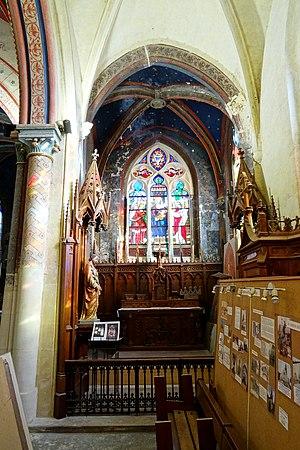
Intérieur de l'église - voir le titre du fichier.
L’église Saint-Maclou est une église catholique paroissiale située à Conflans-Sainte-Honorine, en France. Ses parties les plus anciennes remontent au deuxième et troisième quart du XIIᵉ siècle. Une autre thèse avance une origine de la fin du Xème siècle, ce que corroborerait son vocable "Saint-Maclou" donné par l'évêque de Paris, suzerain du lieu. Ce sont la nef basilicale, la base du clocher central et certains éléments de la première travée du chœur. Ces parties sont de style roman tardif, comme le montrent les chapiteaux sculptés autour de la base du clocher notamment, ainsi que la voûte d'ogives archaïque de cette même travée. Cependant, les piles cantonnées de multiples colonnettes, la modénature évoluée, le recours aux voûtes d'ogives pour les parties orientales, et l'emploi systématique de l'arc brisé, annoncent déjà l'architecture gothique.